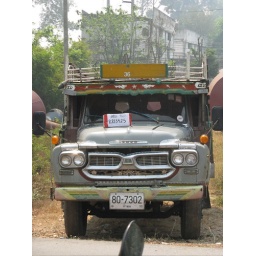
Cool old truck by the road side in Chiang Mai